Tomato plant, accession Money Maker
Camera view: vertical (180 deg); turntable rotation: 90 degrees
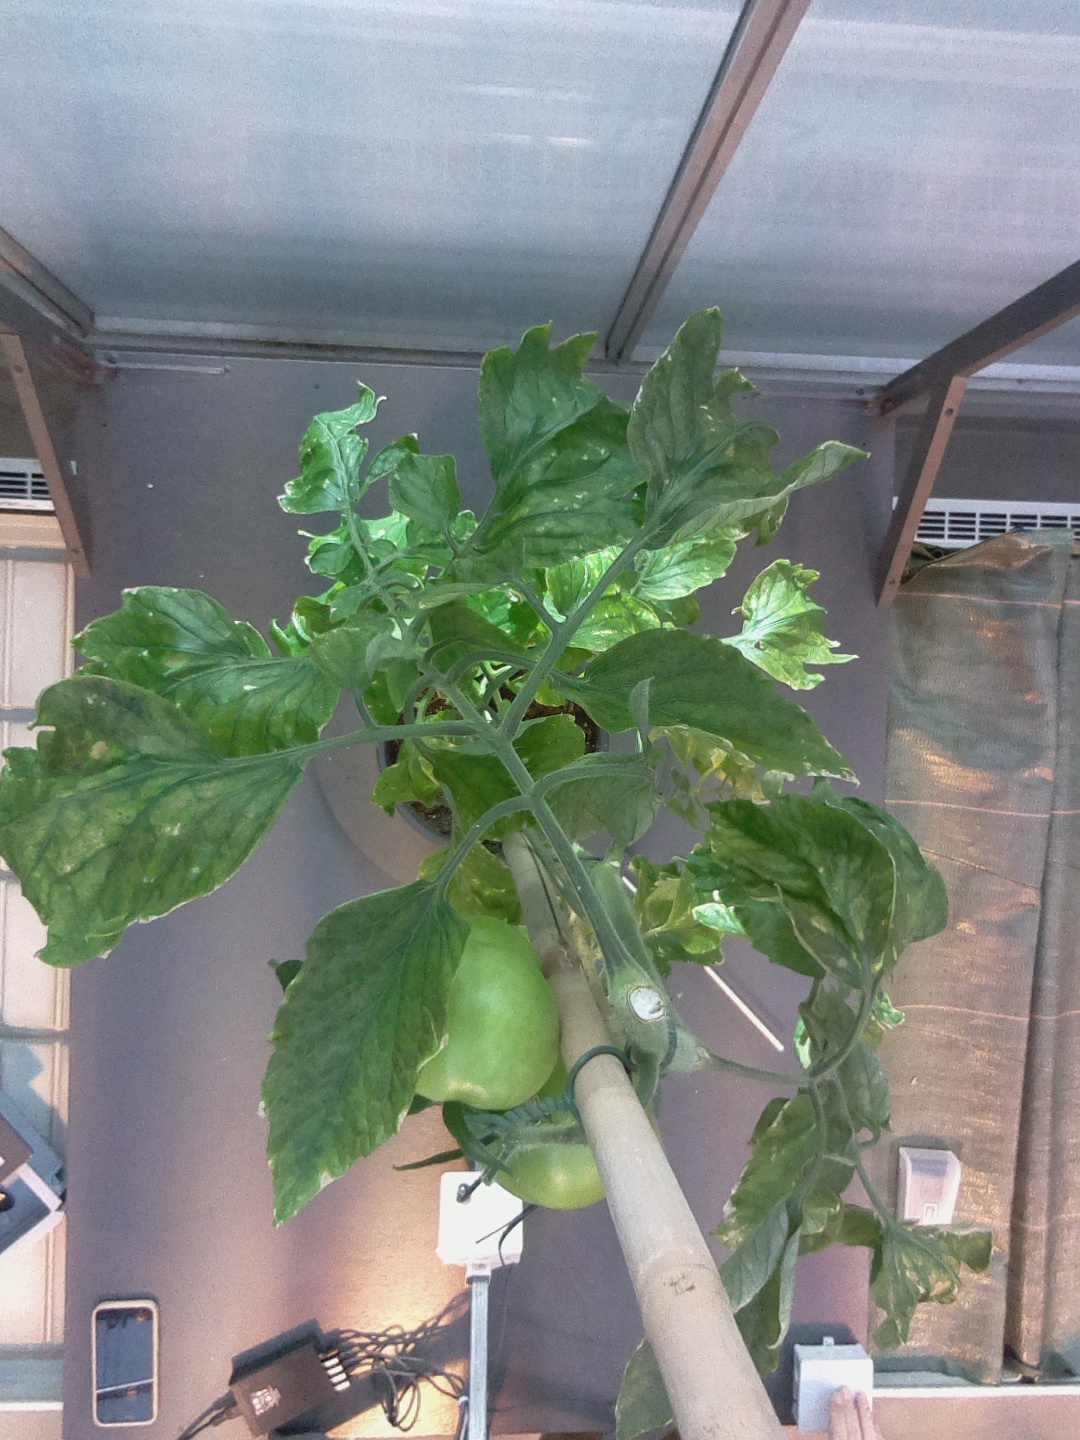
BBCH growth stage 78: 80% -90% of final fruit size